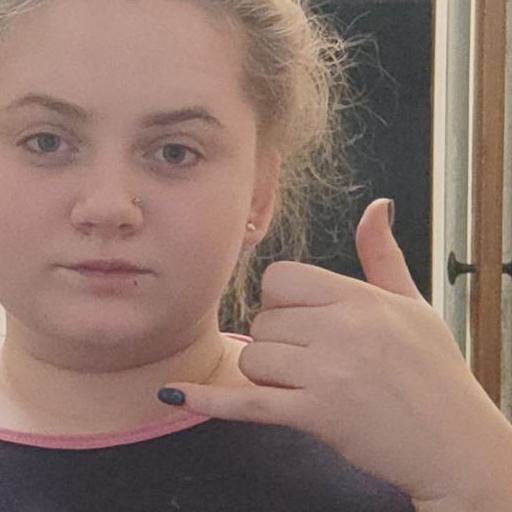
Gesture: call